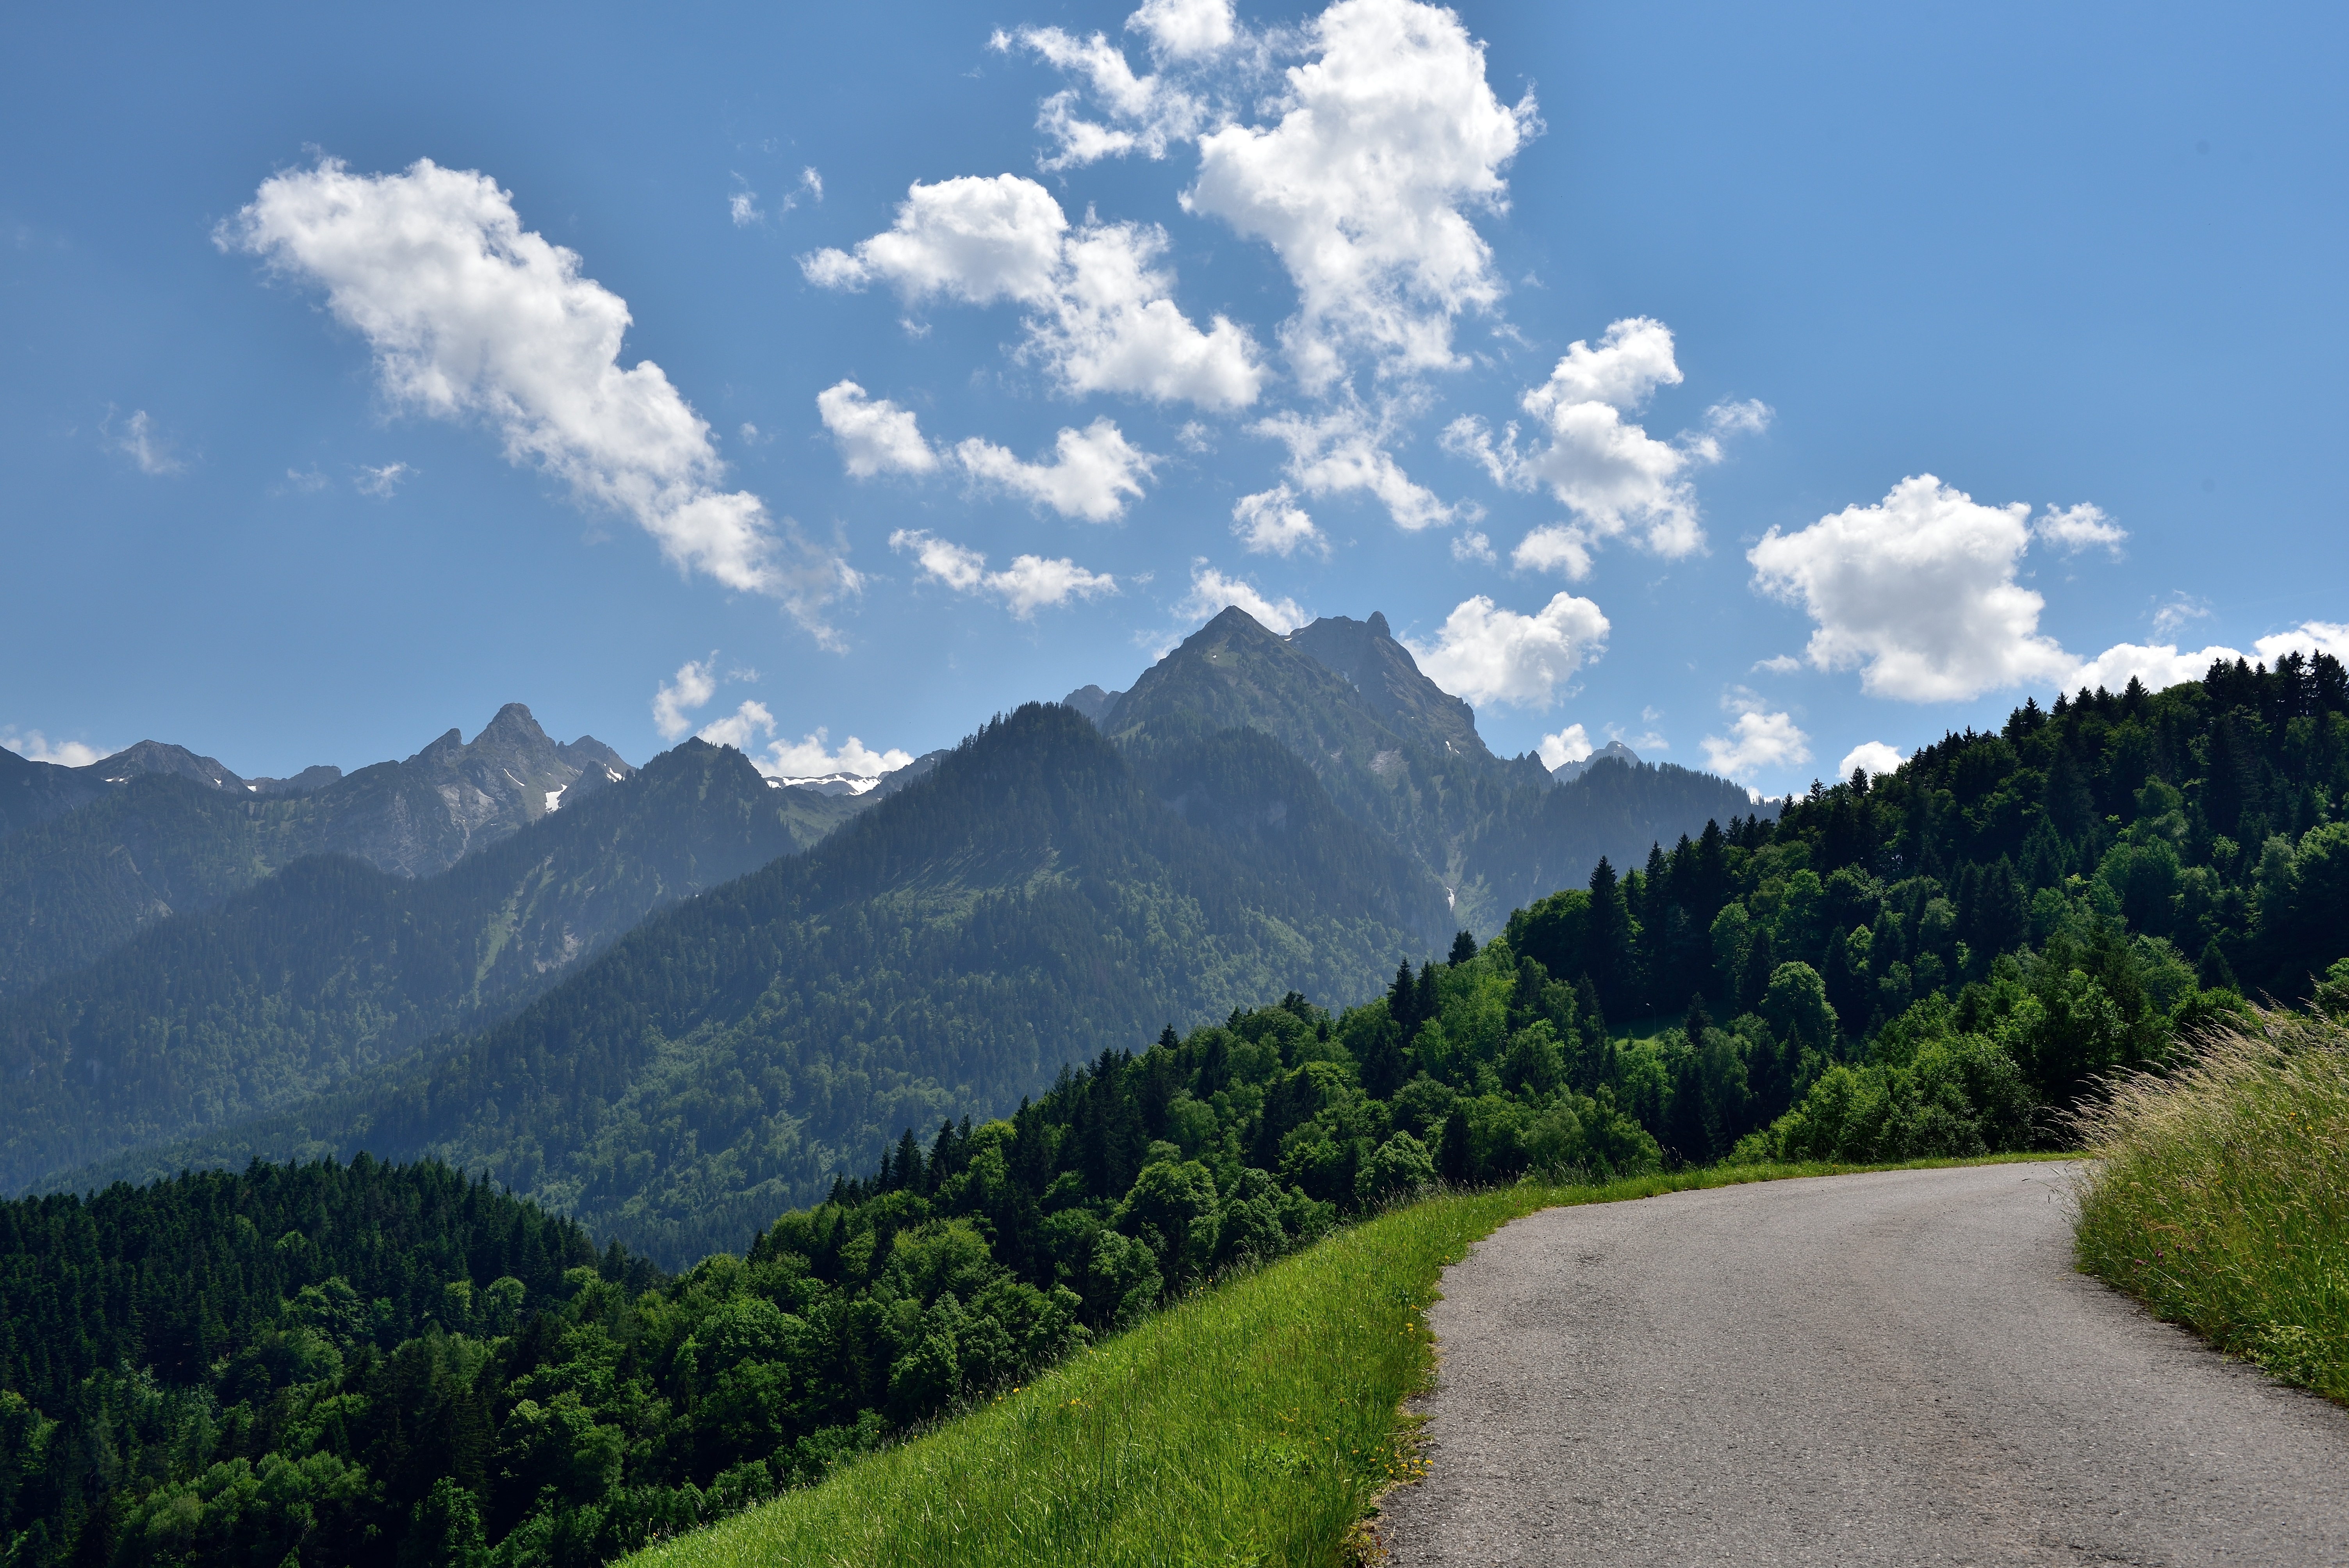
landscape, tree, nature, forest, grass, wilderness, mountain, cloud, sky, road, meadow, hill, valley, mountain range, ridge, mountain road, clouds, mountains, alps, forests, plateau, away, ecosystem, rural area, landform, mountain pass, mountain peaks, geographical feature, atmospheric phenomenon, mountainous landforms